History of Alabama Crimson Tide football

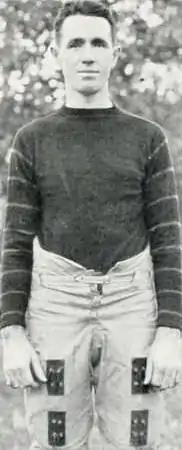
Coach Wade at Vanderbilt

B.L. Noojin was selected to be the coach for the 1918 season, but no games were played due to World War I. Former players Joplin and Moody were both casualties of the war. The school resumed play once again in 1919 under coach Xen C. Scott. Arguably the best season under Scott was his first, in which the team lost its only game to Vanderbilt and set a school record for victories in a season with an 8–1 record. The 1919 team was led by All-Southern players in the line like Ike Rogers and Tram Sessions; and in the backfield such as Mullie Lenoir and Riggs Stephenson. The next season the Tide went 10–1 suffering its only loss 14–21 at the hands of SIAA champion Georgia. Baseball Hall of Fame inductee Joe Sewell also played for Scott. Alabama joined the newly formed Southern Conference (SoCon) in 1922. Coach Scott led Alabama to a 9–7 upset victory over Penn, one of the first times Alabama received national coverage. An account of the drive to beat Penn reads: "Alabama came back strong in the second quarter on the back of leader Charles Bartlett. Bartlett drove the team down the field on most notably a 22-yard run from the 27 that put the ball on the Penn 4-yard line. Pooley Hubert went in the rest of the way but fumbled the ball in the end zone. Shorty Propst recovered the ball and gave Alabama the 9–7 lead that they would never give up." After the game, when the news reached Tuscaloosa, "they started burning red fires and celebrating in a manner that Tuscaloosa had never seen before in its history." The next week Alabama beat LSU 47–3 in what was then the largest crowd ever to witness a game at Denny Field. Bartlett was given honorable mention on the All-America team of Walter Camp.